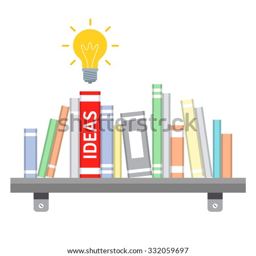
book of ideas standing on the shelf with shining lightbulb over it .